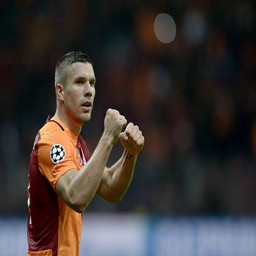
soccer player celebrates after scoring a goal during the football match .